Zimmorlei Farquharson

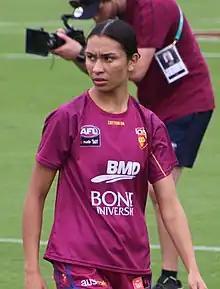
Farquharson warming up before the 2022 season 7 Grand Final

Zimmorlei Farquharson (born 27 April 2002) is an Australian rules footballer who plays for the Western Bulldogs in the AFL Women's (AFLW). She previously played for Brisbane.